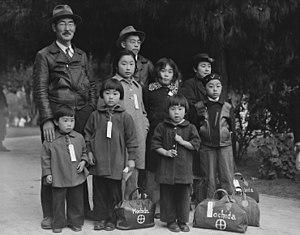
L’internement des Nippo-américains est un événement historique de la Seconde Guerre mondiale qui a vu la déportation et l'incarcération d'environ 120 000 civils ressortissants japonais et américains d'origine japonaise dans des Centres de relogement précaires et éloignés.